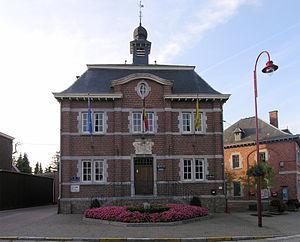
Blegny est une commune francophone de Belgique située en Région wallonne dans la province de Liège, au pays de Herve.